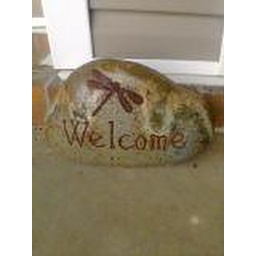
This is in my flower bed